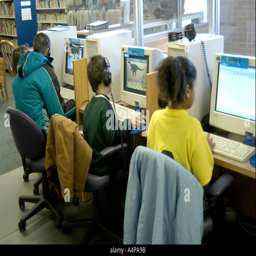
children use computers at a local public library